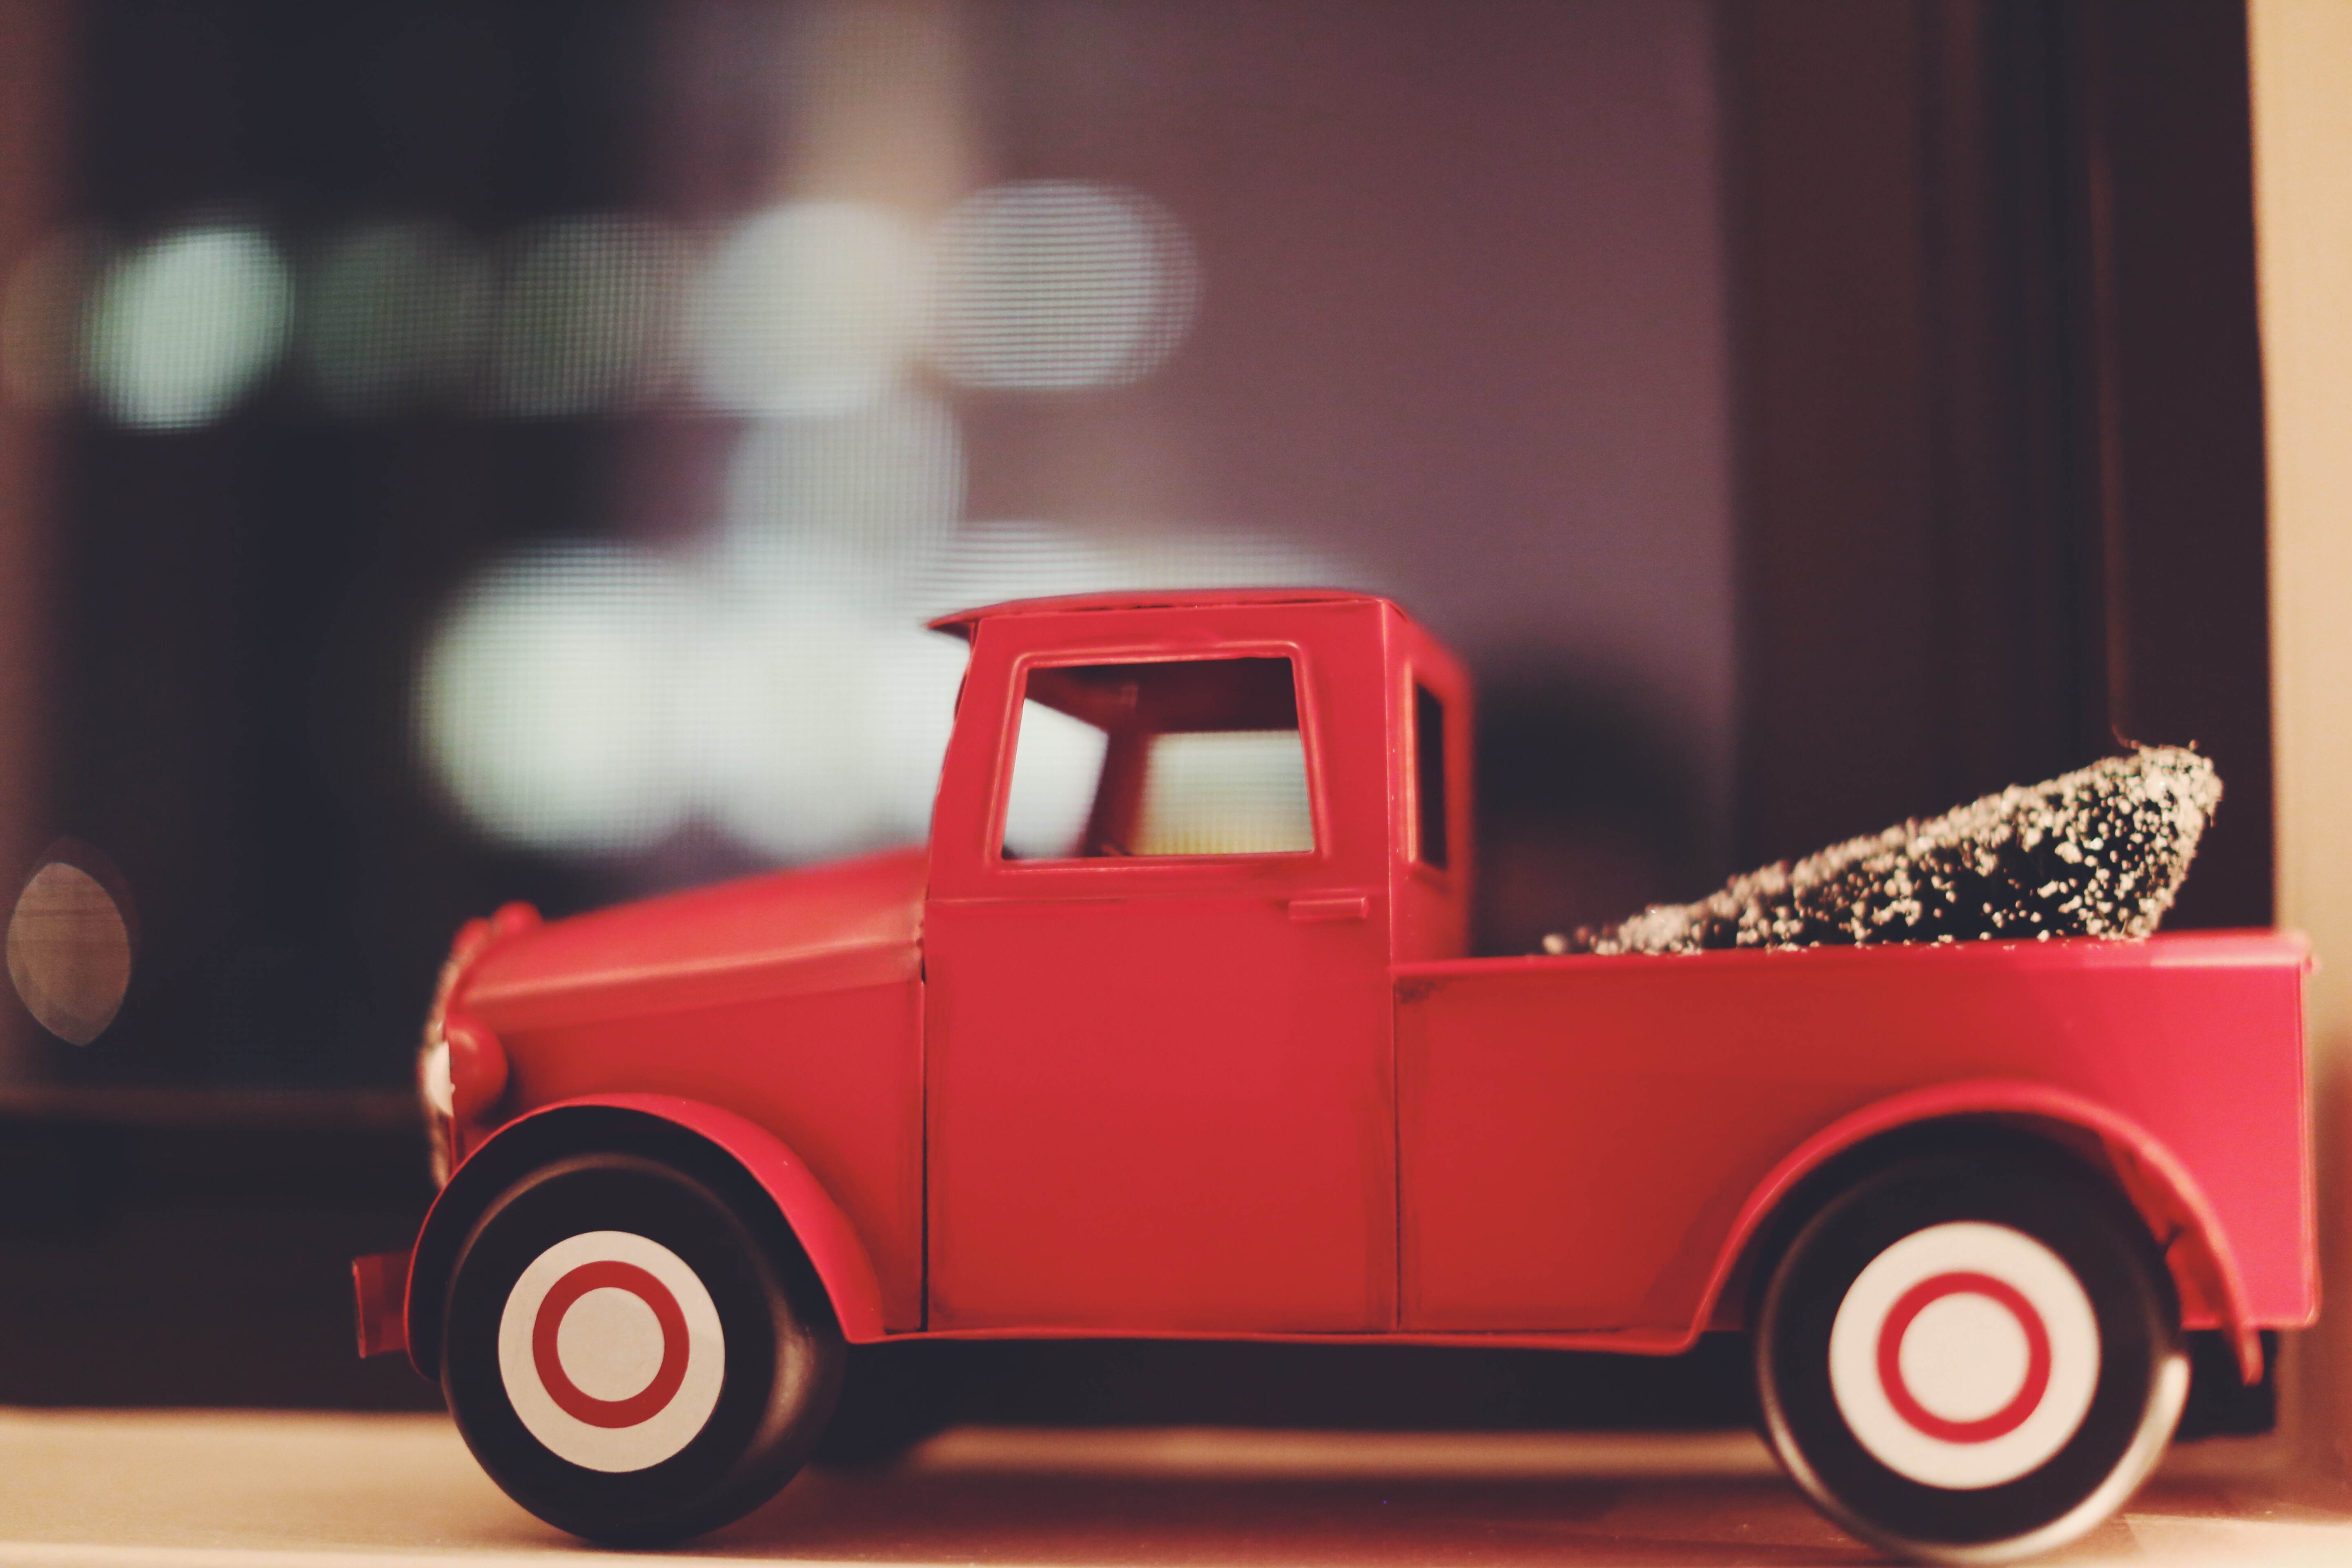
tree, car, decoration, truck, red, vehicle, small, christmas, toy, christmas tree, lights, toy car, pickup truck, model car, land vehicle, automobile make